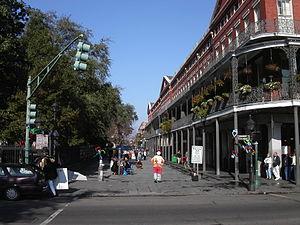
*rue touristique de La Nouvelle-Orléans Auteur
La Nouvelle-Orléans est la plus grande ville de l'État de Louisiane, aux États-Unis. Comptant 393 292 habitants et 1 275 762 dans son aire métropolitaine, selon les dernières estimations du Bureau du recensement des États-Unis, la ville est située sur les bords du Mississippi, non loin de son delta, sur les rives sud du lac Pontchartrain. Les limites de la paroisse d'Orléans, l'une des 64 paroisses subdivisant l'État de Louisiane, correspondent à celles de la ville. Sa vie culturelle riche, ancienne et vibrante lui vaut le surnom de Big Easy. Berceau du jazz, La Nouvelle-Orléans est marquée par l'héritage colonial français, que l'on retrouve aussi bien dans la toponymie que dans l'architecture ou les traditions locales.
La Sun Belt se compose des États du Sud et de l’Ouest des États-Unis présentant un dynamisme économique, un cadre de vie et une zone ensoleillée agréable.